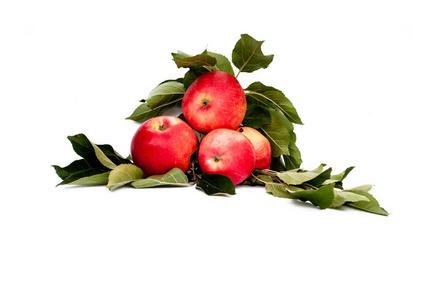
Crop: apple
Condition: healthy